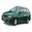
Label: automobile